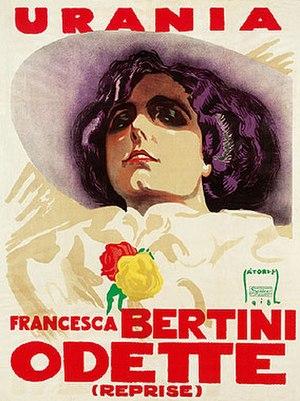
Francesca Bertini - pseudonyme d'Elena Seracini Vitiello - est une actrice cinématographique italienne de l'époque du cinéma muet.